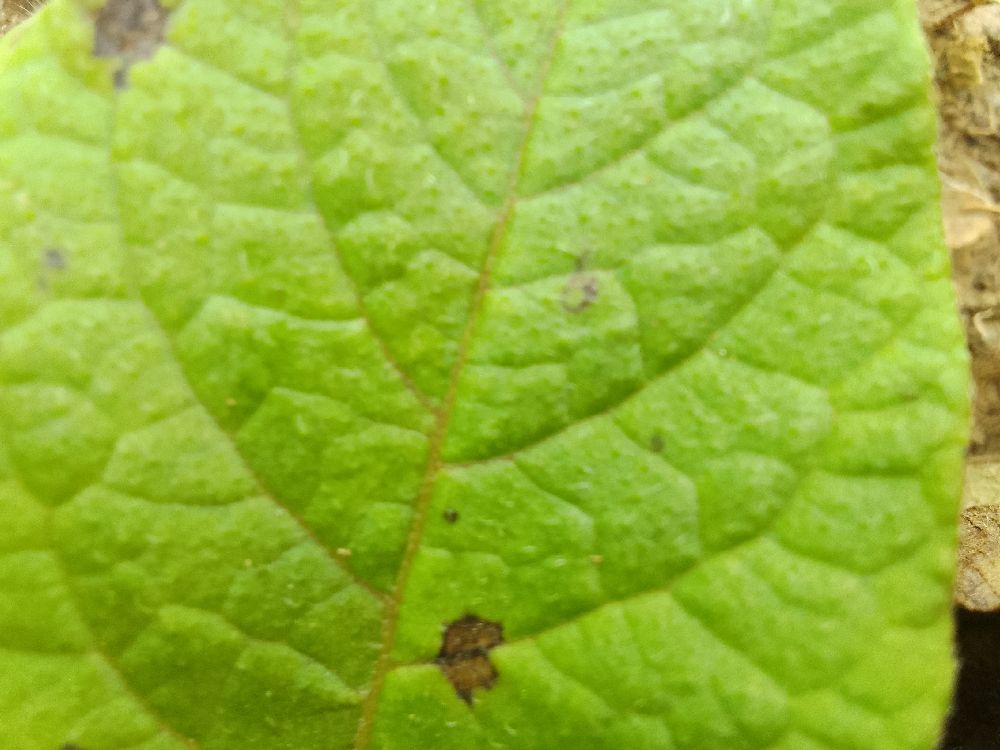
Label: Early blight